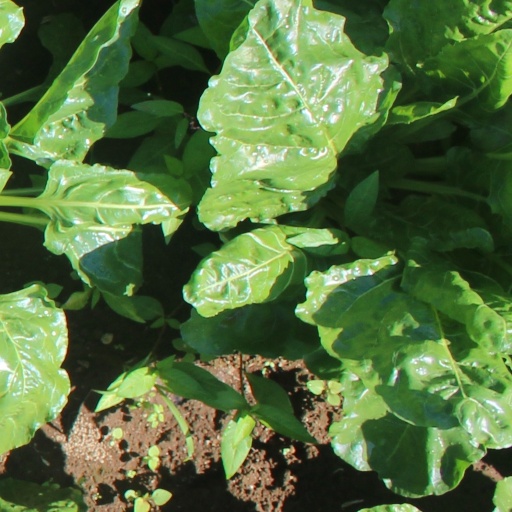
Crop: sugar beet